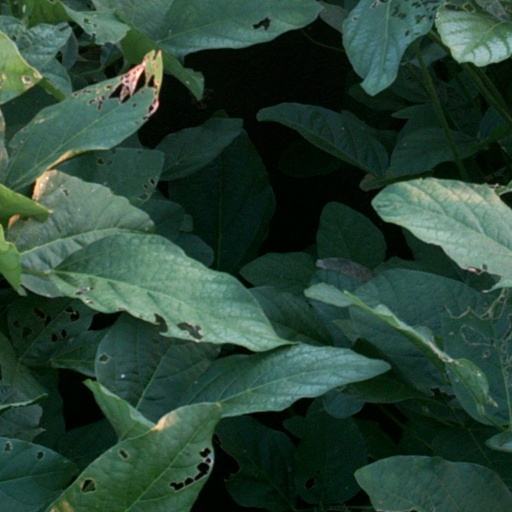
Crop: soybean